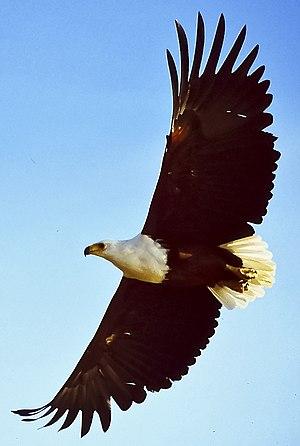
Les ailes sont les membres supérieurs couvert de plumes des oiseaux. Pour de nombreuses espèces, elles permettent le vol.